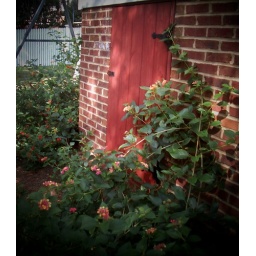
The door to get underneath the my house